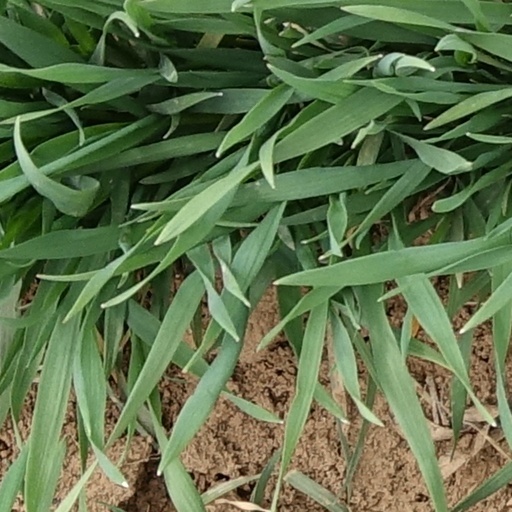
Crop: wheat